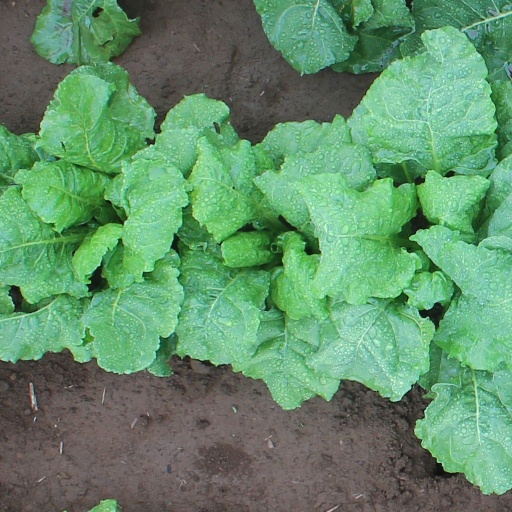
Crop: sugar beet